Bankya

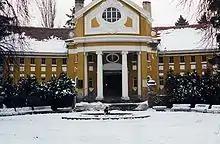
The Mineral Baths in Bankya

Bankya was first mentioned as "Banka" in the 15th century. The former villages of Verdikal, Gradoman and Mihaylovo are part of the town itself, while Ivanyane and Klisura are part of the municipality. Bankya's name stems from the common noun "bankya", "hot spring", a diminutive of "banya" ("baths").